Down Rio Grande Way

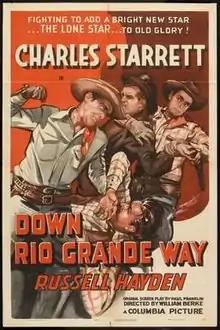
Theatrical release poster

Down Rio Grande Way is a 1942 American Western film directed by William Berke and written by Paul Franklin. The film stars Charles Starrett, Russell Hayden, Britt Wood, Rose Anne Stevens, Norman Willis and Davison Clark. The film was released on April 23, 1942, by Columbia Pictures.